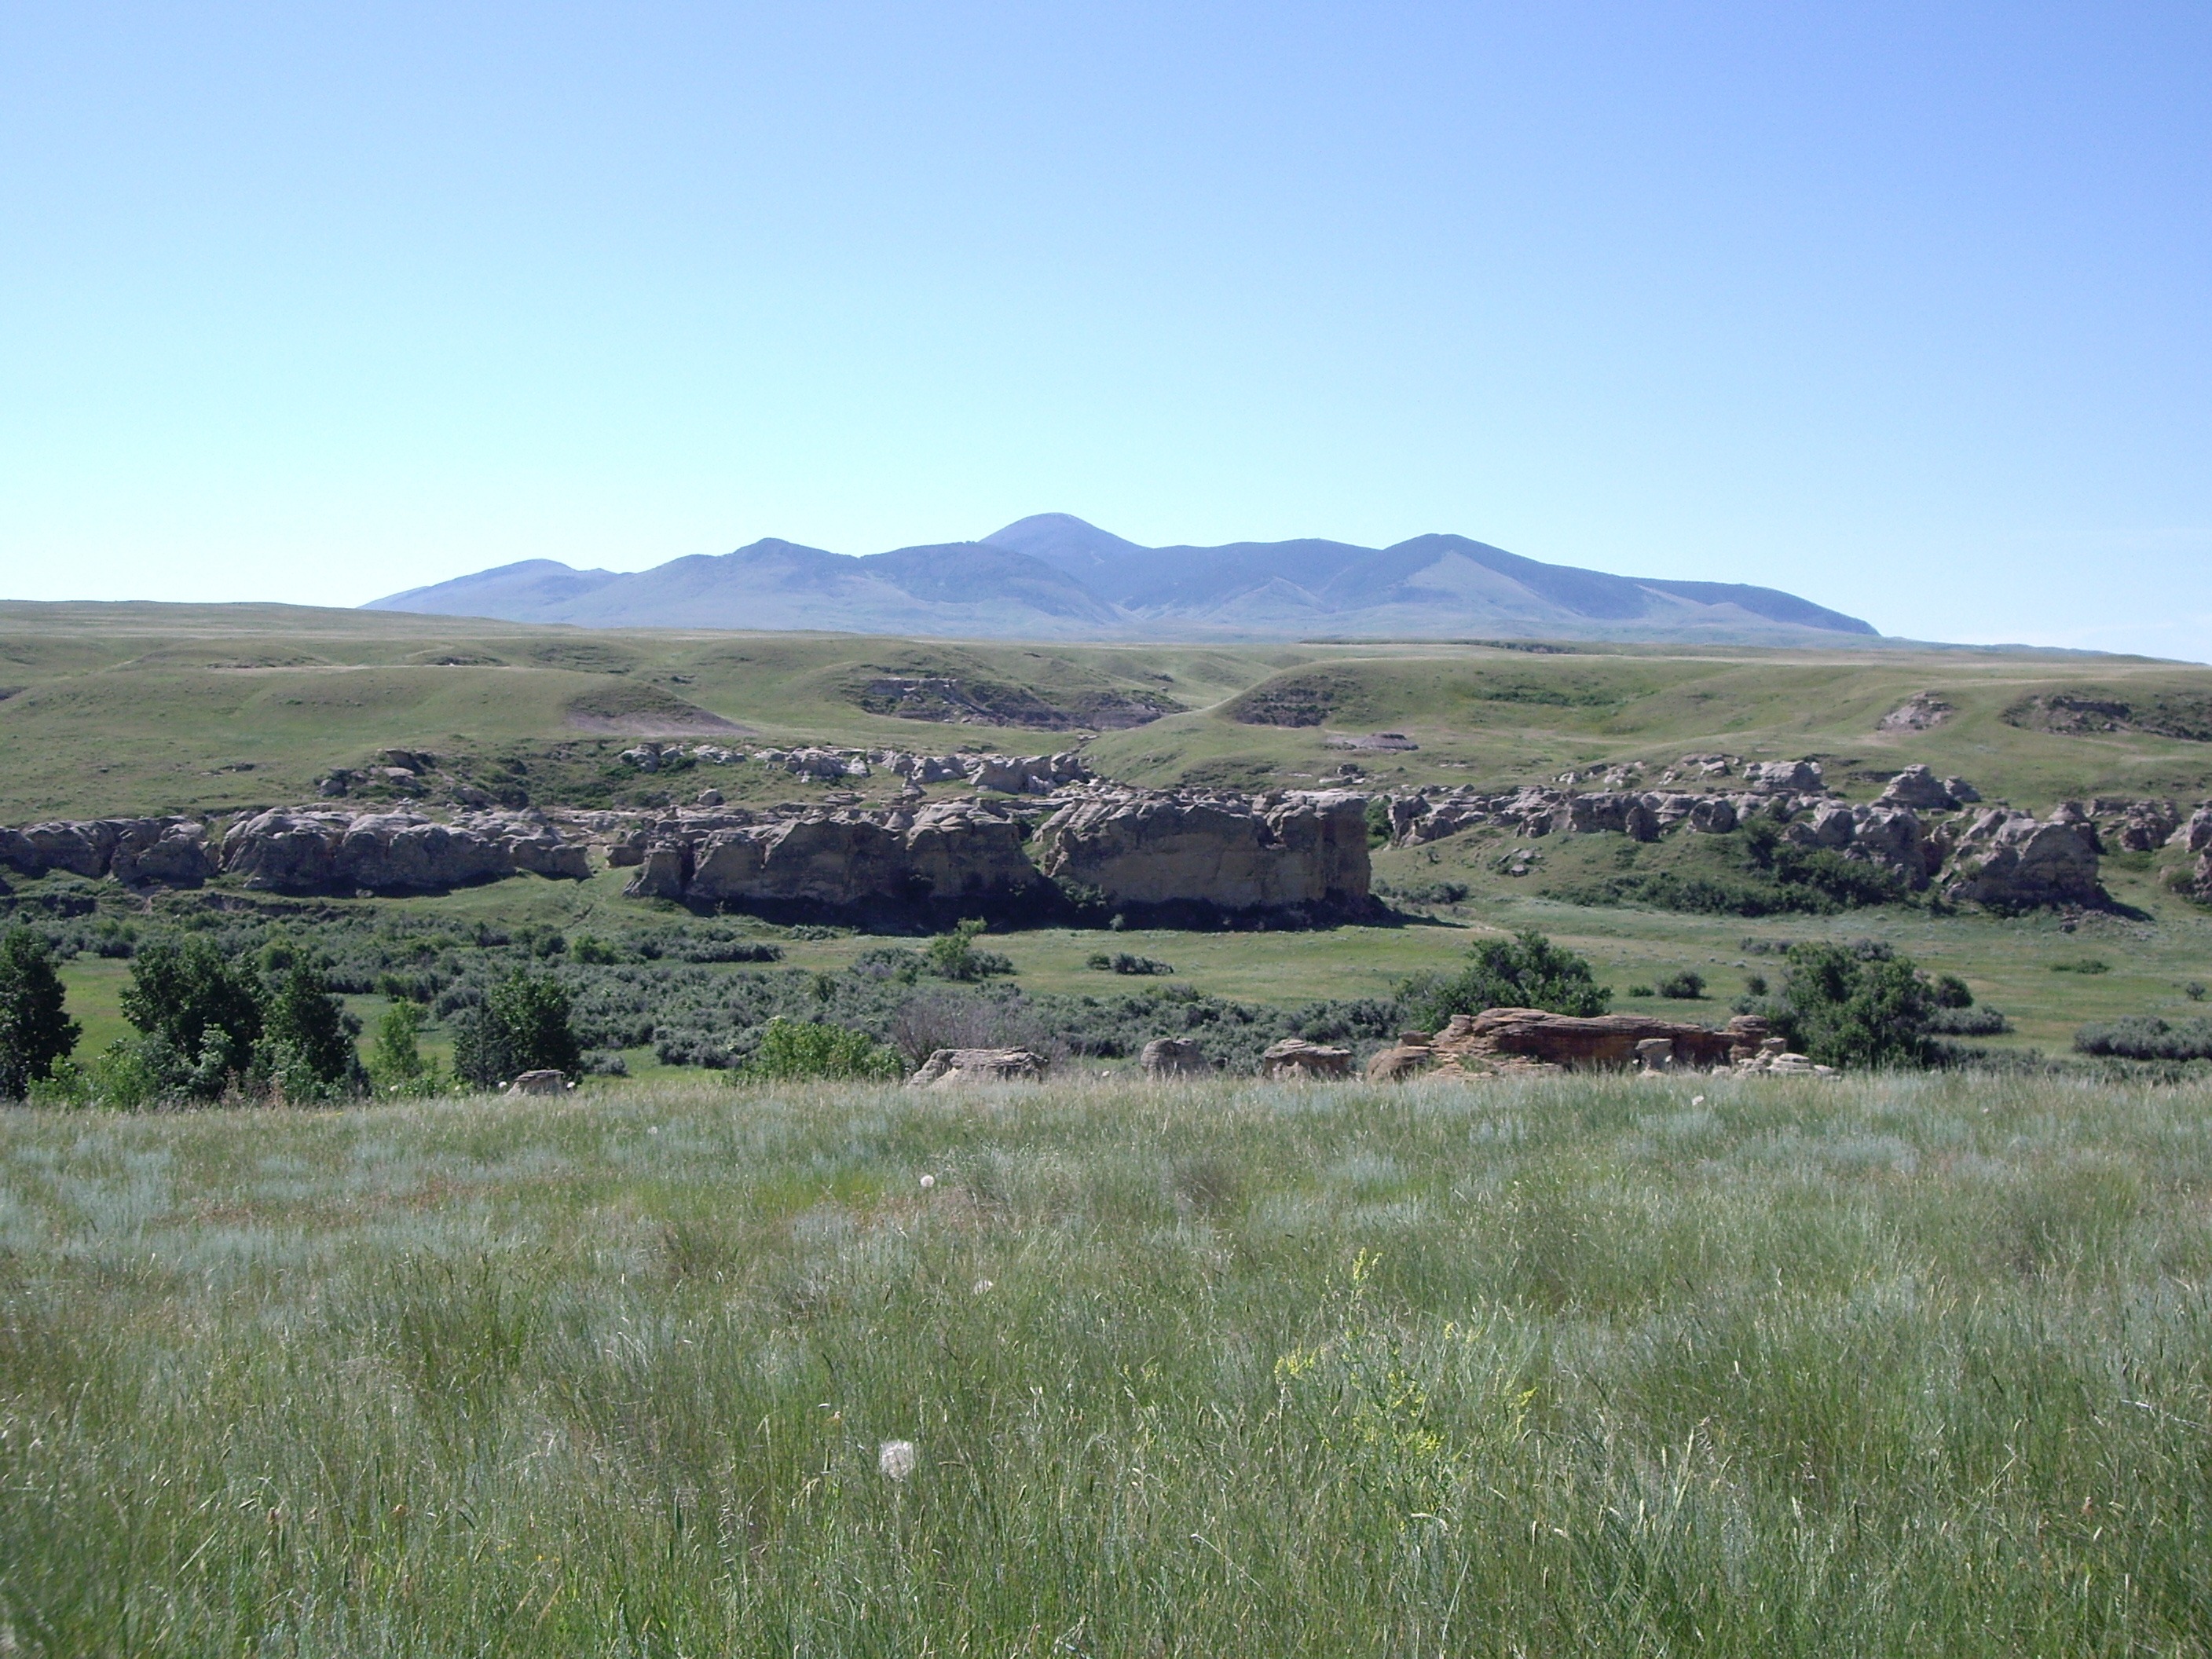
landscape, grass, horizon, wilderness, mountain, sky, field, meadow, prairie, countryside, hill, rural, green, pasture, highland, ridge, plain, hills, grassland, badlands, plateau, fell, habitat, loch, ecosystem, tundra, steppe, rural area, landform, natural environment, geographical feature, mountainous landforms, ecoregion